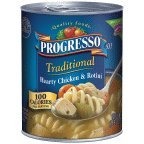
Item Name: Progresso Soup Hearty Chicken & Rotini 19OZ (Pack of 24)
Value: 456.0
Unit: Fl Oz

Price: 121.18